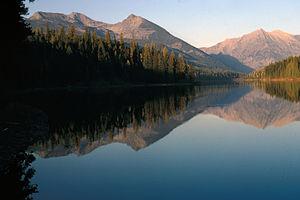
Le lac Logging est un lac américain dans le comté de Flathead, au Montana. Il est situé à 1 163 mètres d'altitude au sein du parc national de Glacier. Alimenté par la Logging Creek, il fait partie du bassin du Columbia.